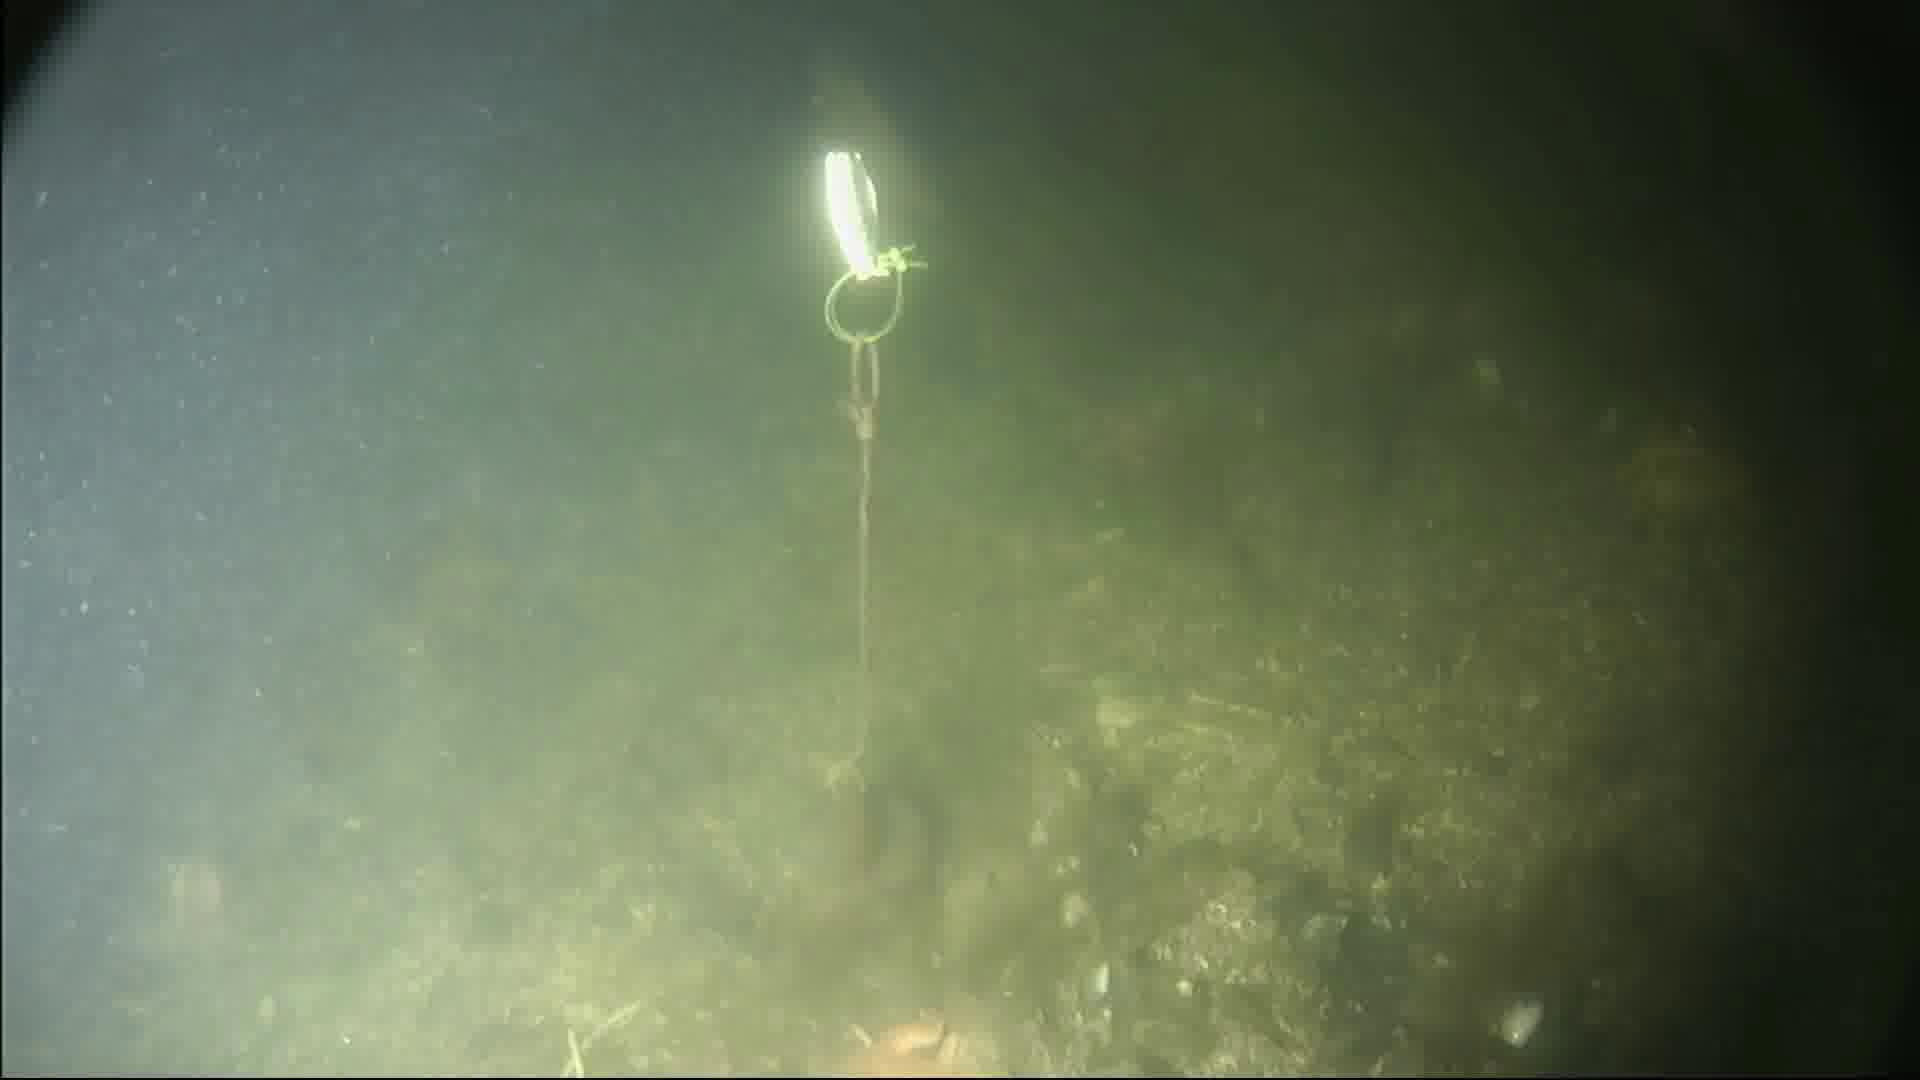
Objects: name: fish
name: starfish
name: crab